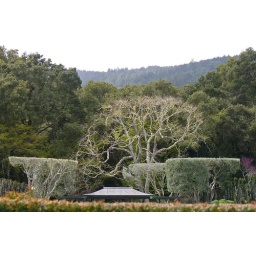
01 06 10b green tree near 367